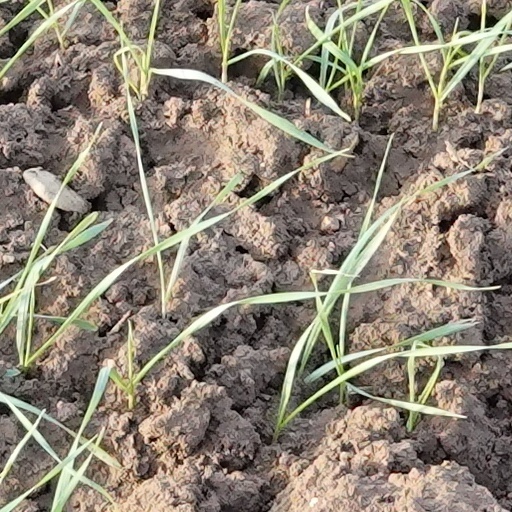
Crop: wheat